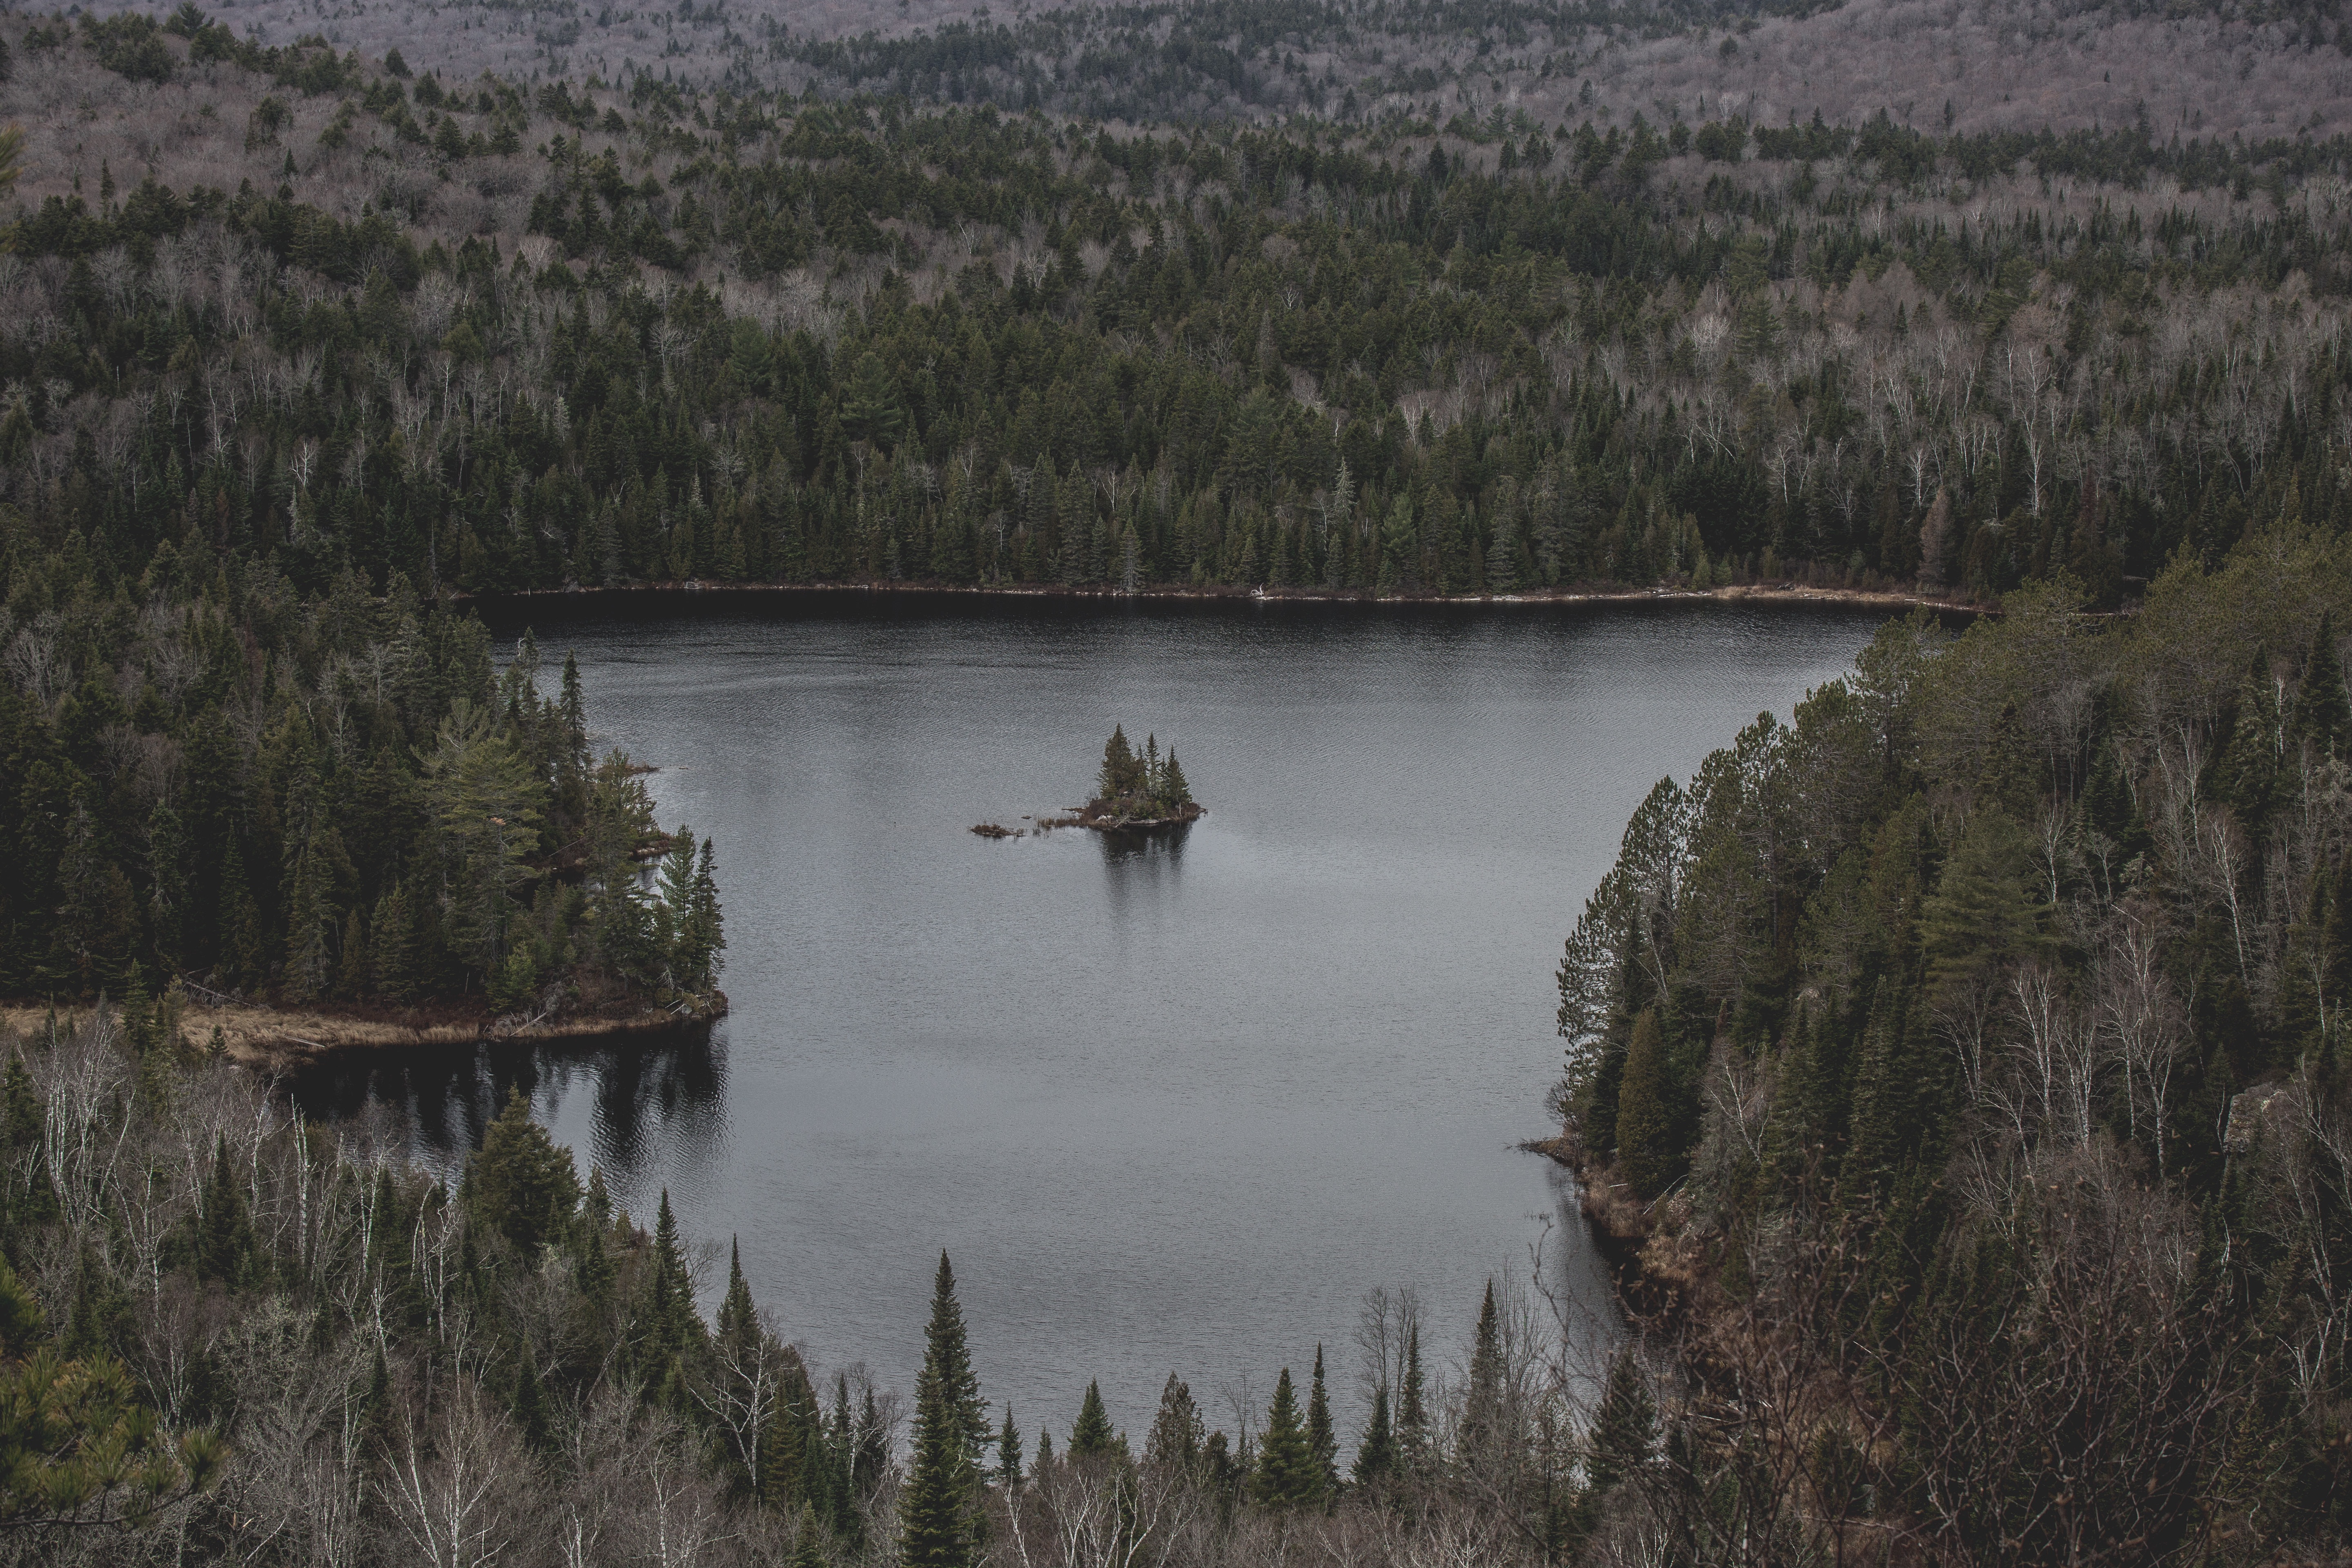
landscape, water, nature, marsh, wilderness, lake, river, reflection, reservoir, waterway, body of water, wetland, habitat, loch, natural environment, atmospheric phenomenon